Logophoricity

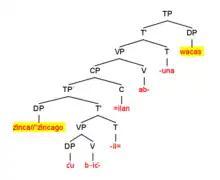
Adapted from Samedov 2003: §7.12, ex. 2, illustrating the fact that only the simplex reflexive, žinca, can refer to the 'speaker' where the complex reflexive, žincago, proves ungrammatical. (Both reflexives and 'speaker' are highlighted.)

Akɔɔse, a Bantu language spoken in Cameroon, uses logophoric cross-referencing. This language has a distinct verbal prefix used in subordinate clauses to indicate if the subject of the subordinate clause is co-referential with the subject of the matrix clause. In Akɔɔse, this kind of cross-referencing can only occur when the subject of the matrix clause is second- or third-person singular. This is a specific verbal prefix marking for logophoricity that is separate from the other verbal prefixes that Akɔɔse uses to indicate person and number for human subjects.